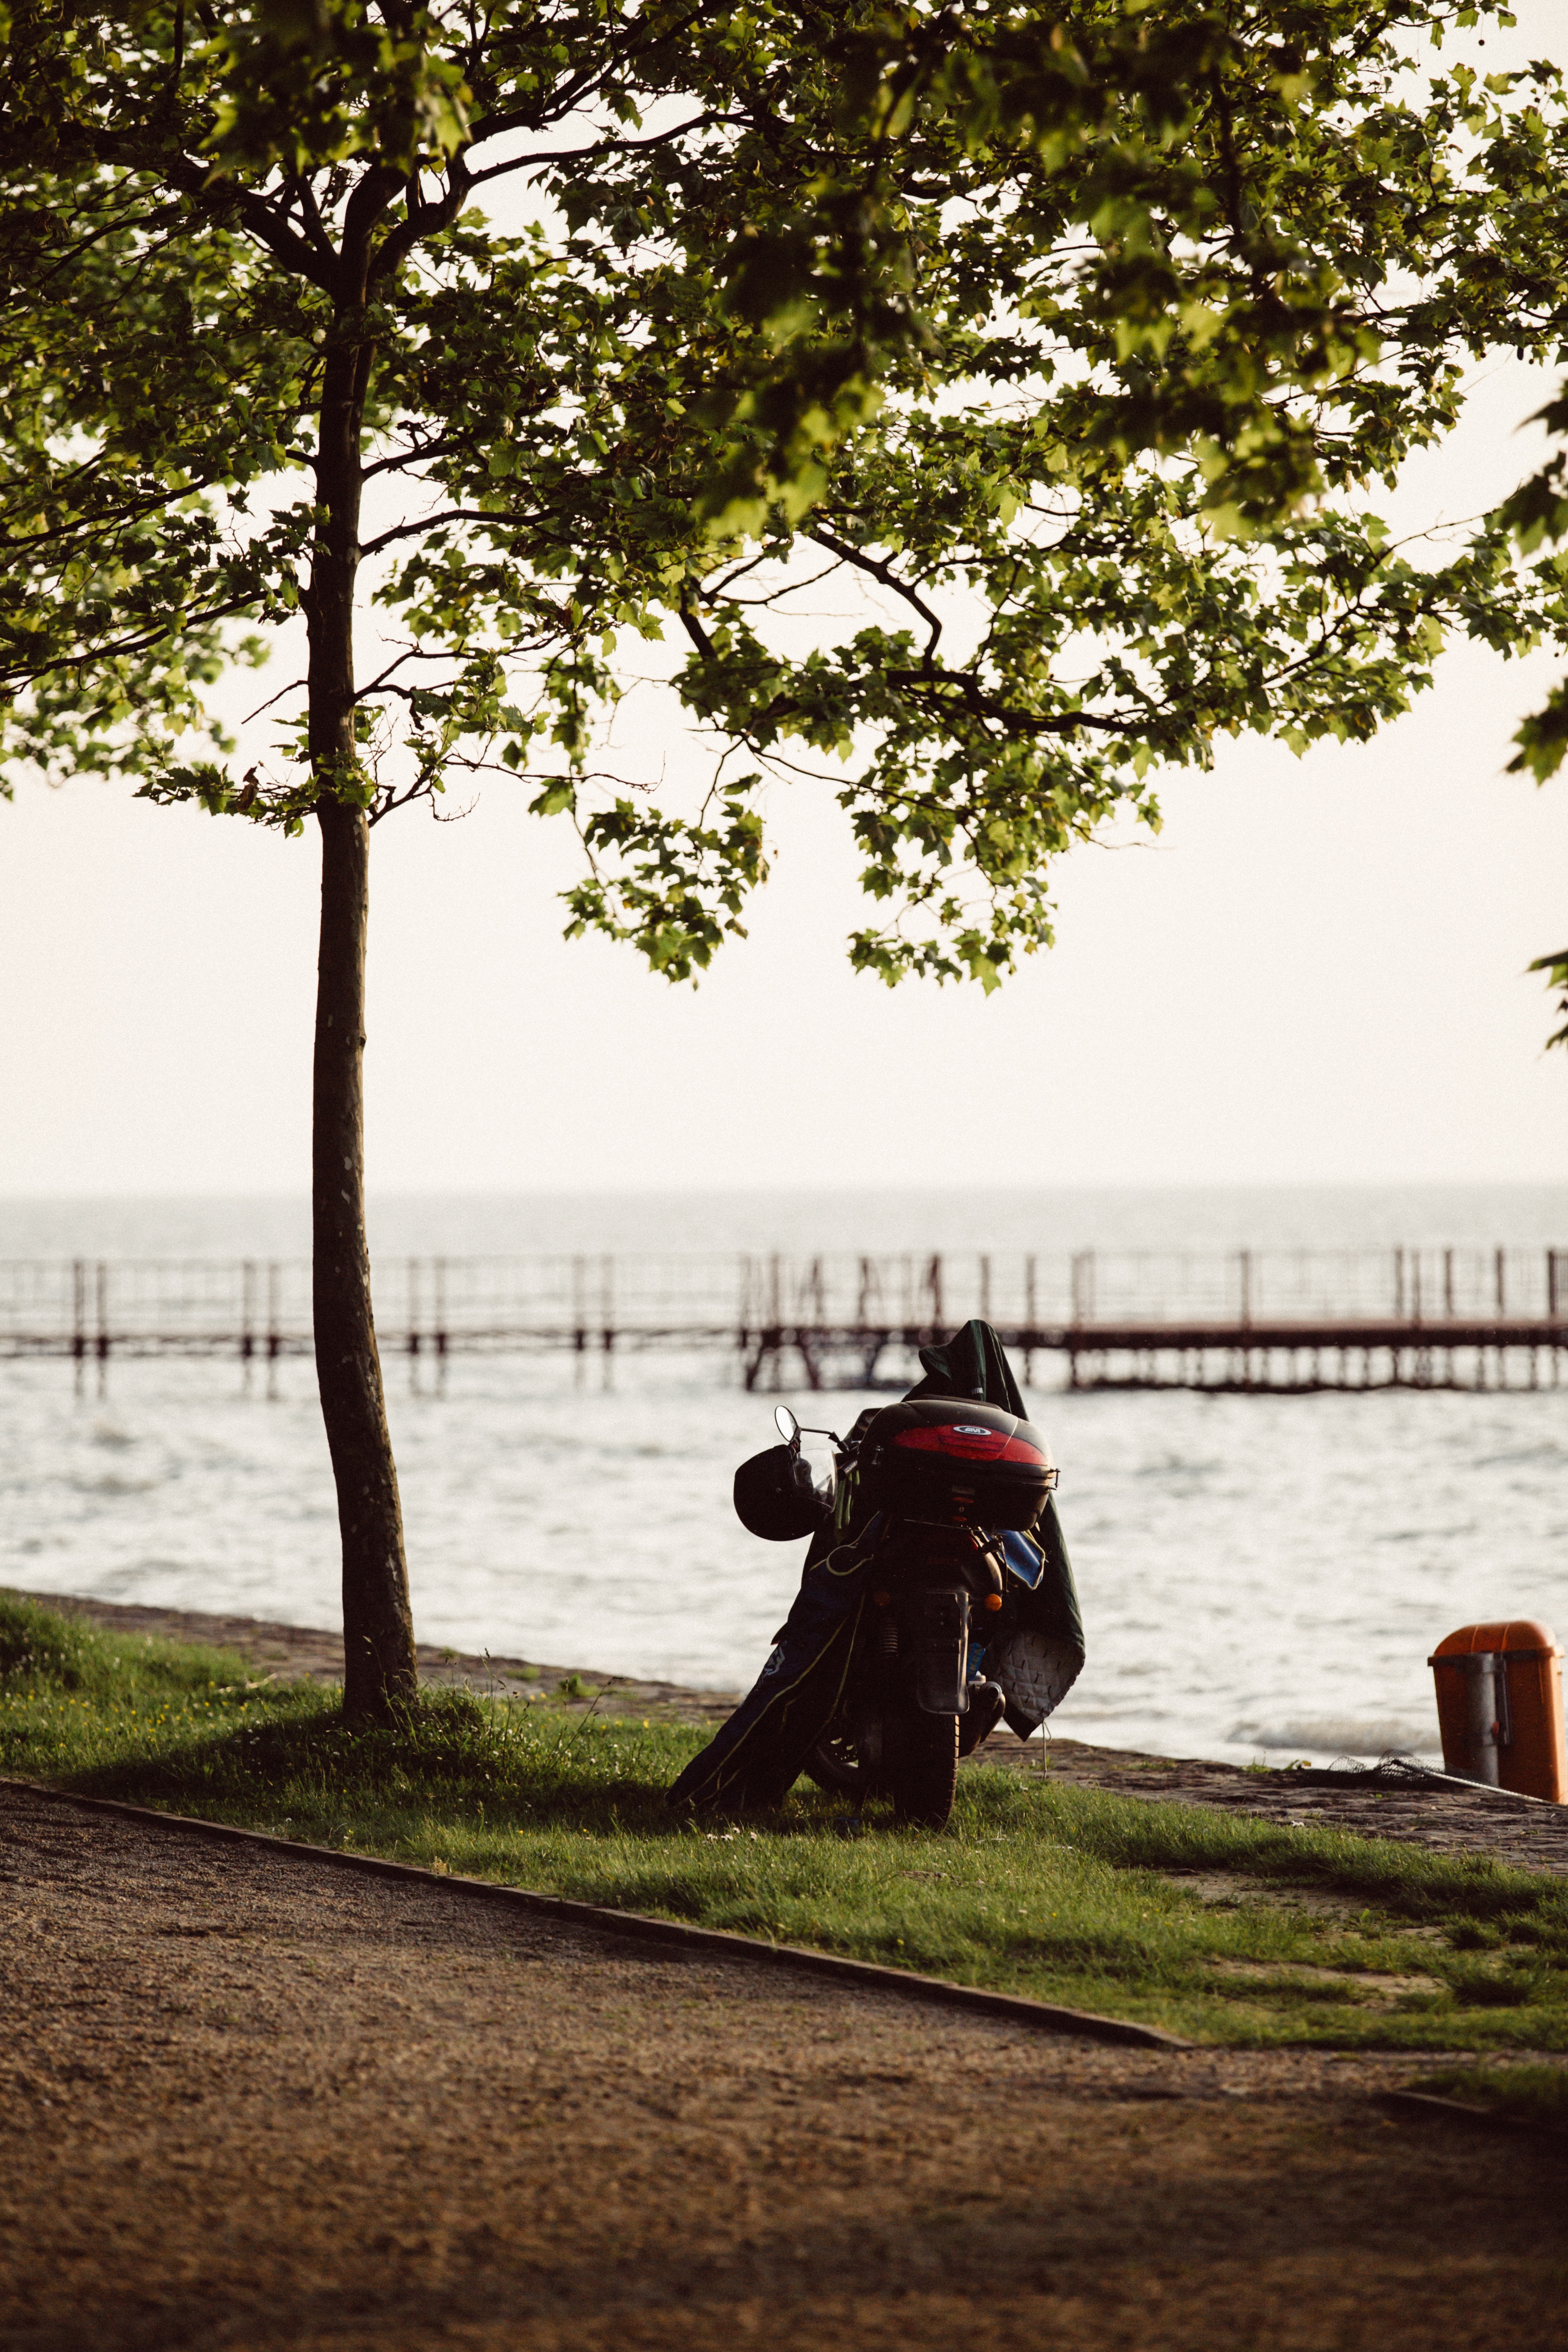
tree, water, sunlight, morning, lake, motorcycle, motorbike, season, photograph